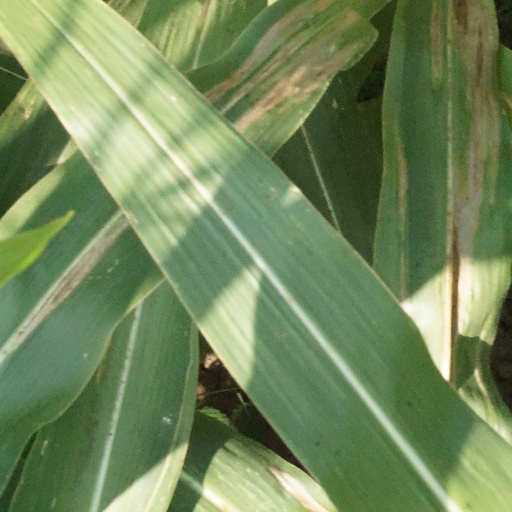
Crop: maize; corn